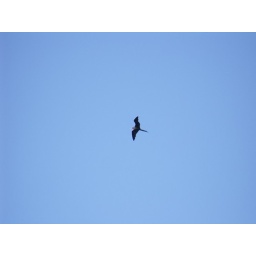
magnificent frigatebird in the glorious blue sky